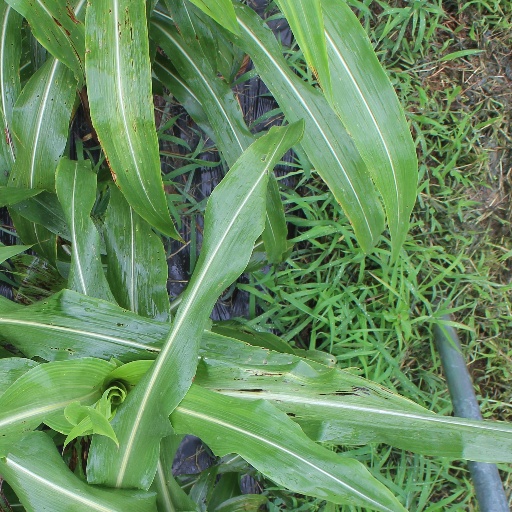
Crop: sorghum